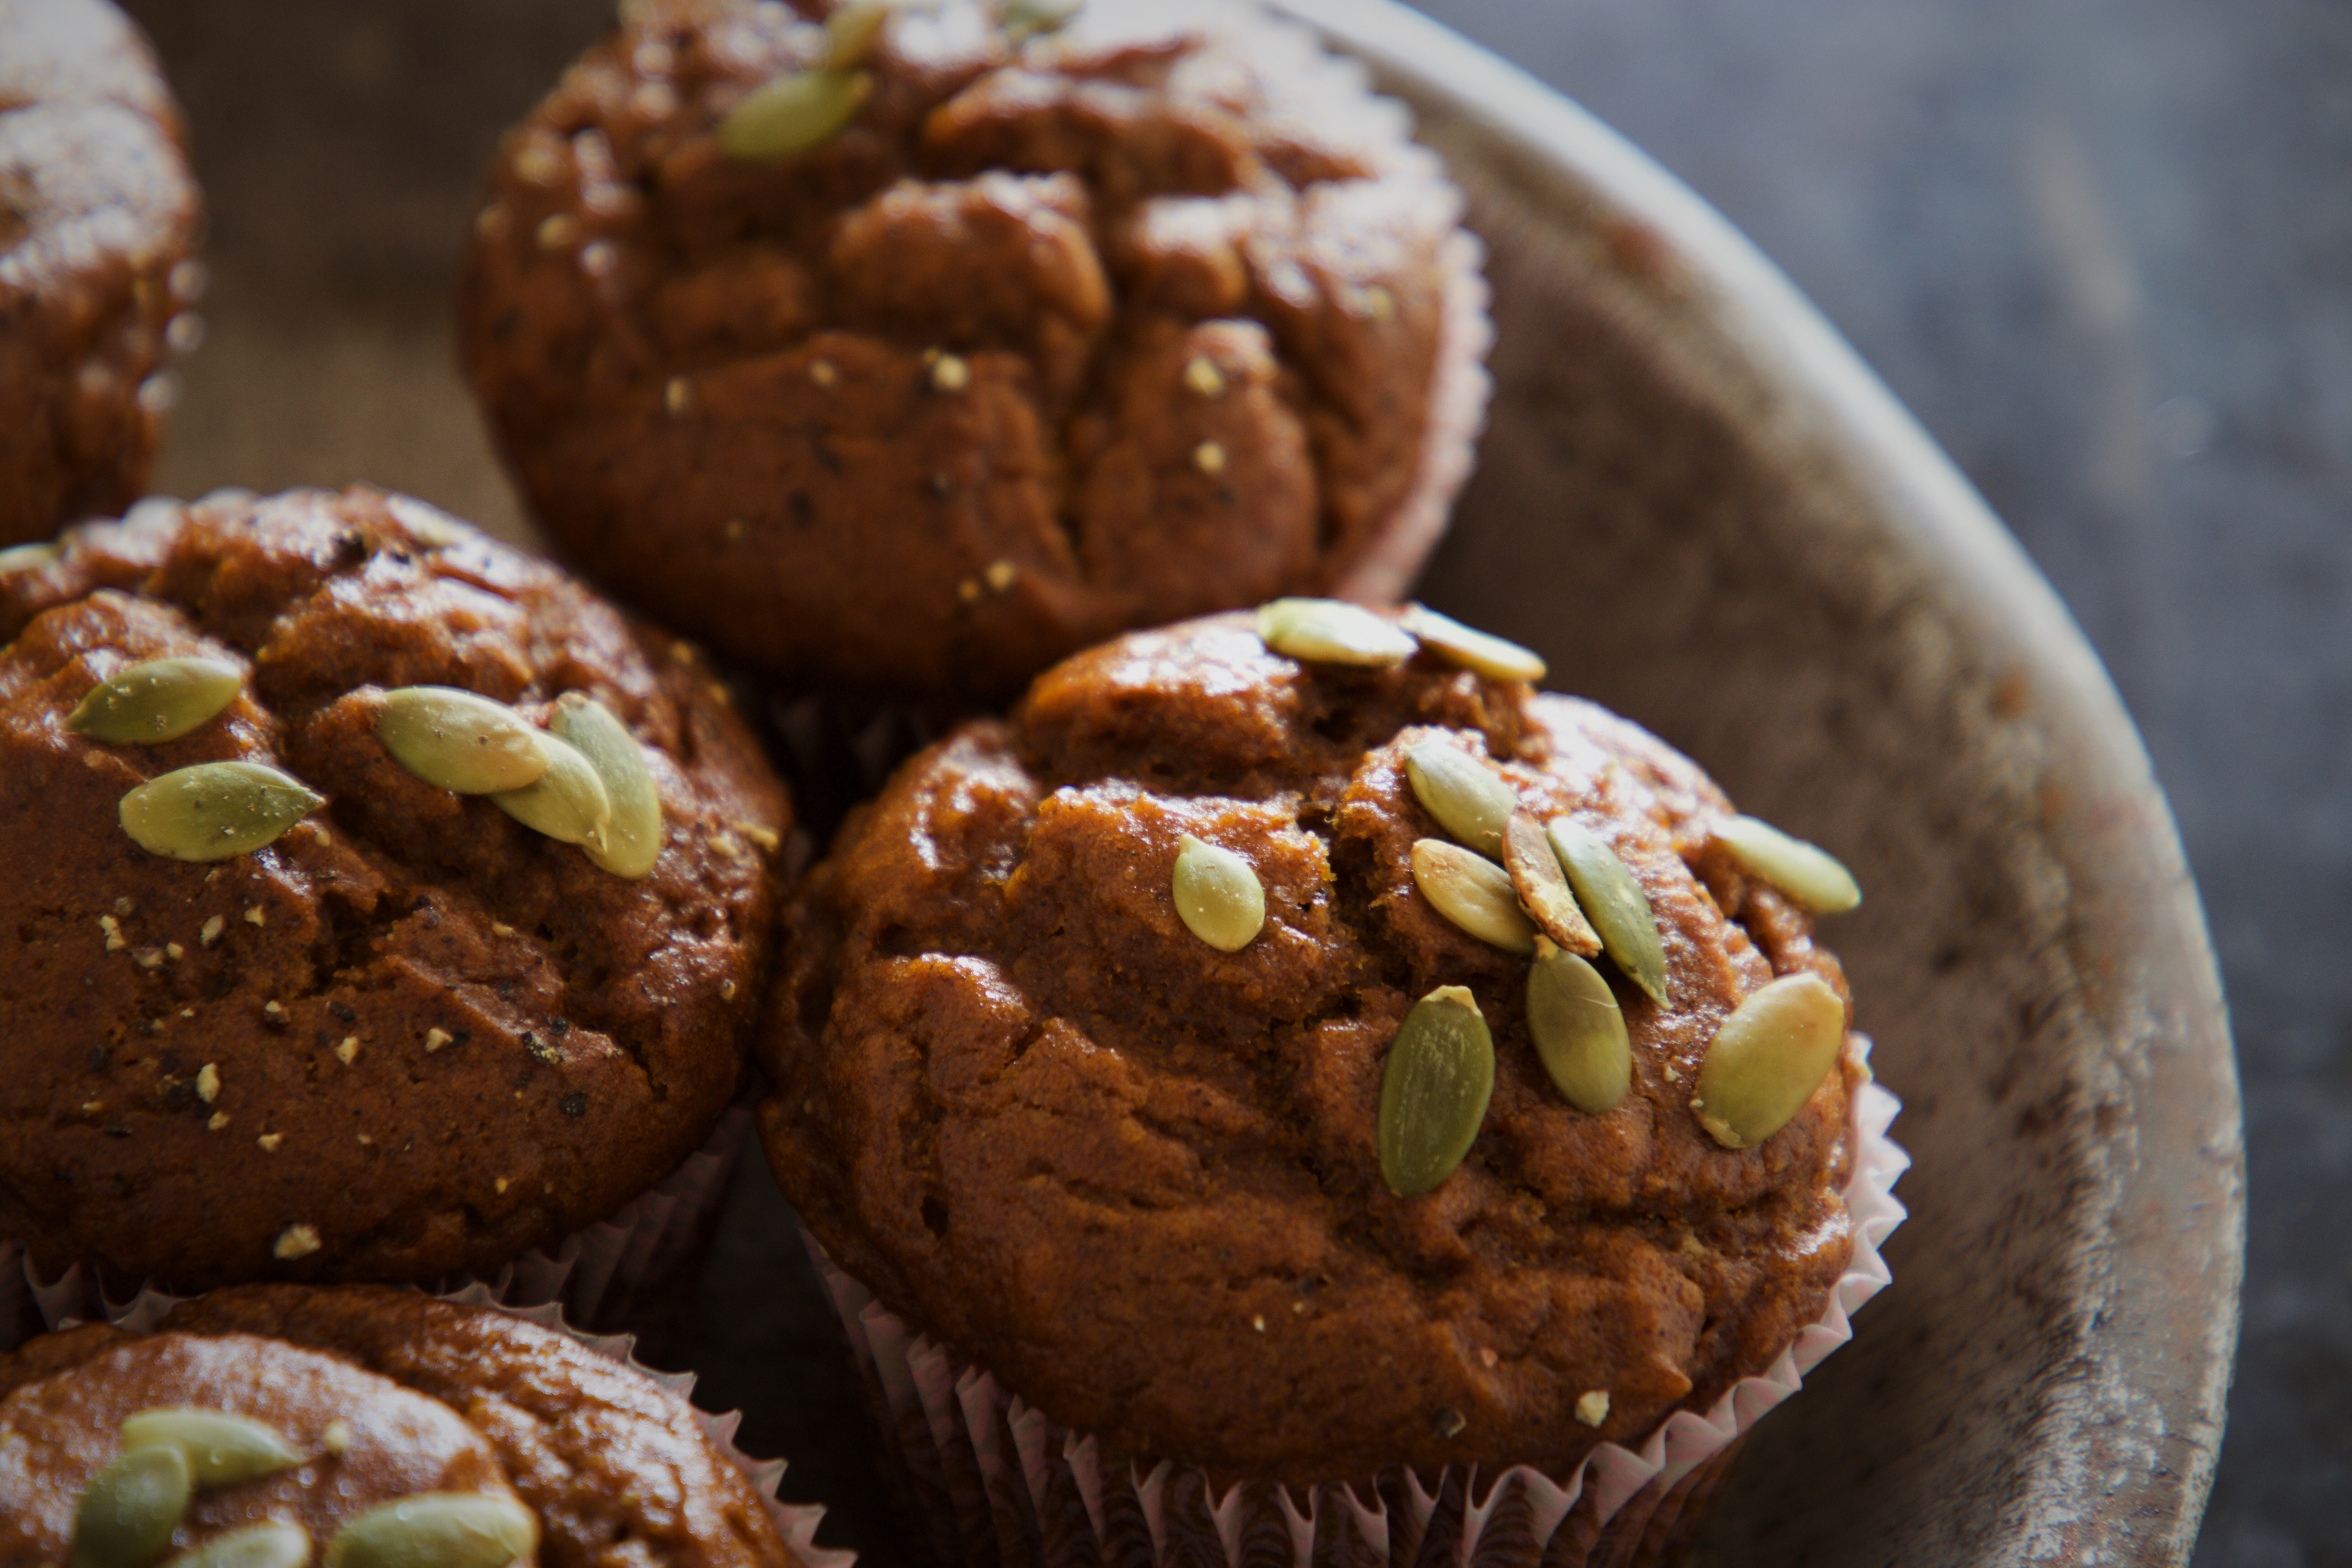
dish, food, cuisine, muffin, baking, ingredient, baked goods, dessert, gluten, produce, recipe, spider web, finger food, nut, english muffin